Truth and Reconciliation Commission (Norway)

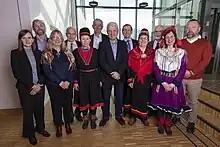
Members of the Truth and Reconciliation Commission

A secretariat for the Truth and Reconciliation Commission, headed by Liss-Ellen Ramstad, was established at University of Tromsø – The Arctic University of Norway.